Ford Model T

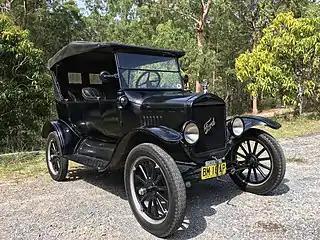
1925 Ford Model T Touring Car

The Ford Model T is an automobile that was produced by the Ford Motor Company from October 1, 1908, to May 26, 1927. It is generally regarded as the first mass-affordable automobile, which made car travel available to middle-class Americans. The relatively low price was partly the result of Ford's efficient fabrication, including assembly line production instead of individual handcrafting. The savings from mass production allowed the price to decline from $780 in 1910 to $290 in 1924 ($ in dollars). It was mainly designed by three engineers, Joseph A. Galamb (the main engineer), Eugene Farkas, and Childe Harold Wills. The Model T was colloquially known as the "Tin Lizzie".